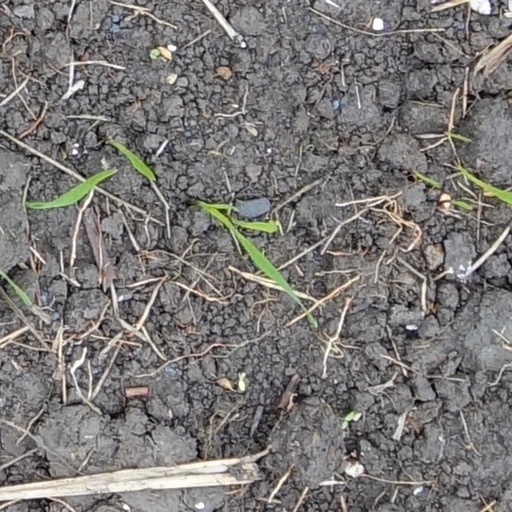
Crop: wheat